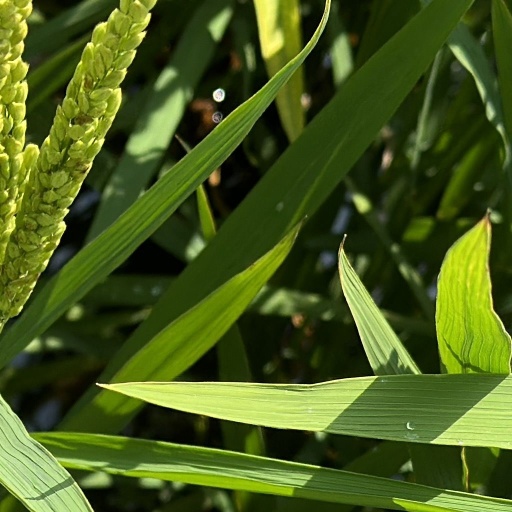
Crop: rice